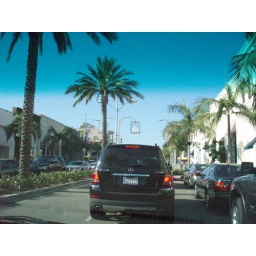
Driving down Rodeo drive (we didn't get out); i was taken by the chandalier street lights in glass boxes.